Uig, Lewis

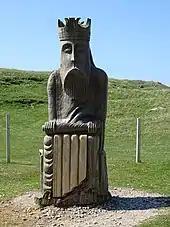
Chessman standing on the Uig Dunes near the site where the Lewis Chessmen were discovered. The work was commissioned in 2006 and carved in oak by Stephen Hayward.

The principal historical site in the parish is the Callanish Stones which are a Neolithic site of international importance. They are unusual in being cross-shaped with an avenue leading to the central point. This main Calanais site is connected to seven other stone circles in the locality.